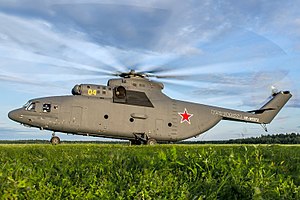
Den Russiske Føderations Luftvåben / Materiel / Materiel
Den Russiske Føderations Luftvåben er Den Russiske Føderations luftvåben.